Warranwood

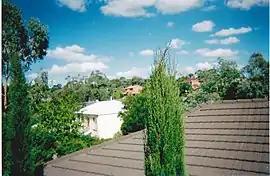
Houses in Warranwood

Warranwood is a suburb of Melbourne, Victoria, Australia, east of Melbourne's Central Business District, located within the City of Maroondah local government area. Warranwood recorded a population of 4,820 at the .